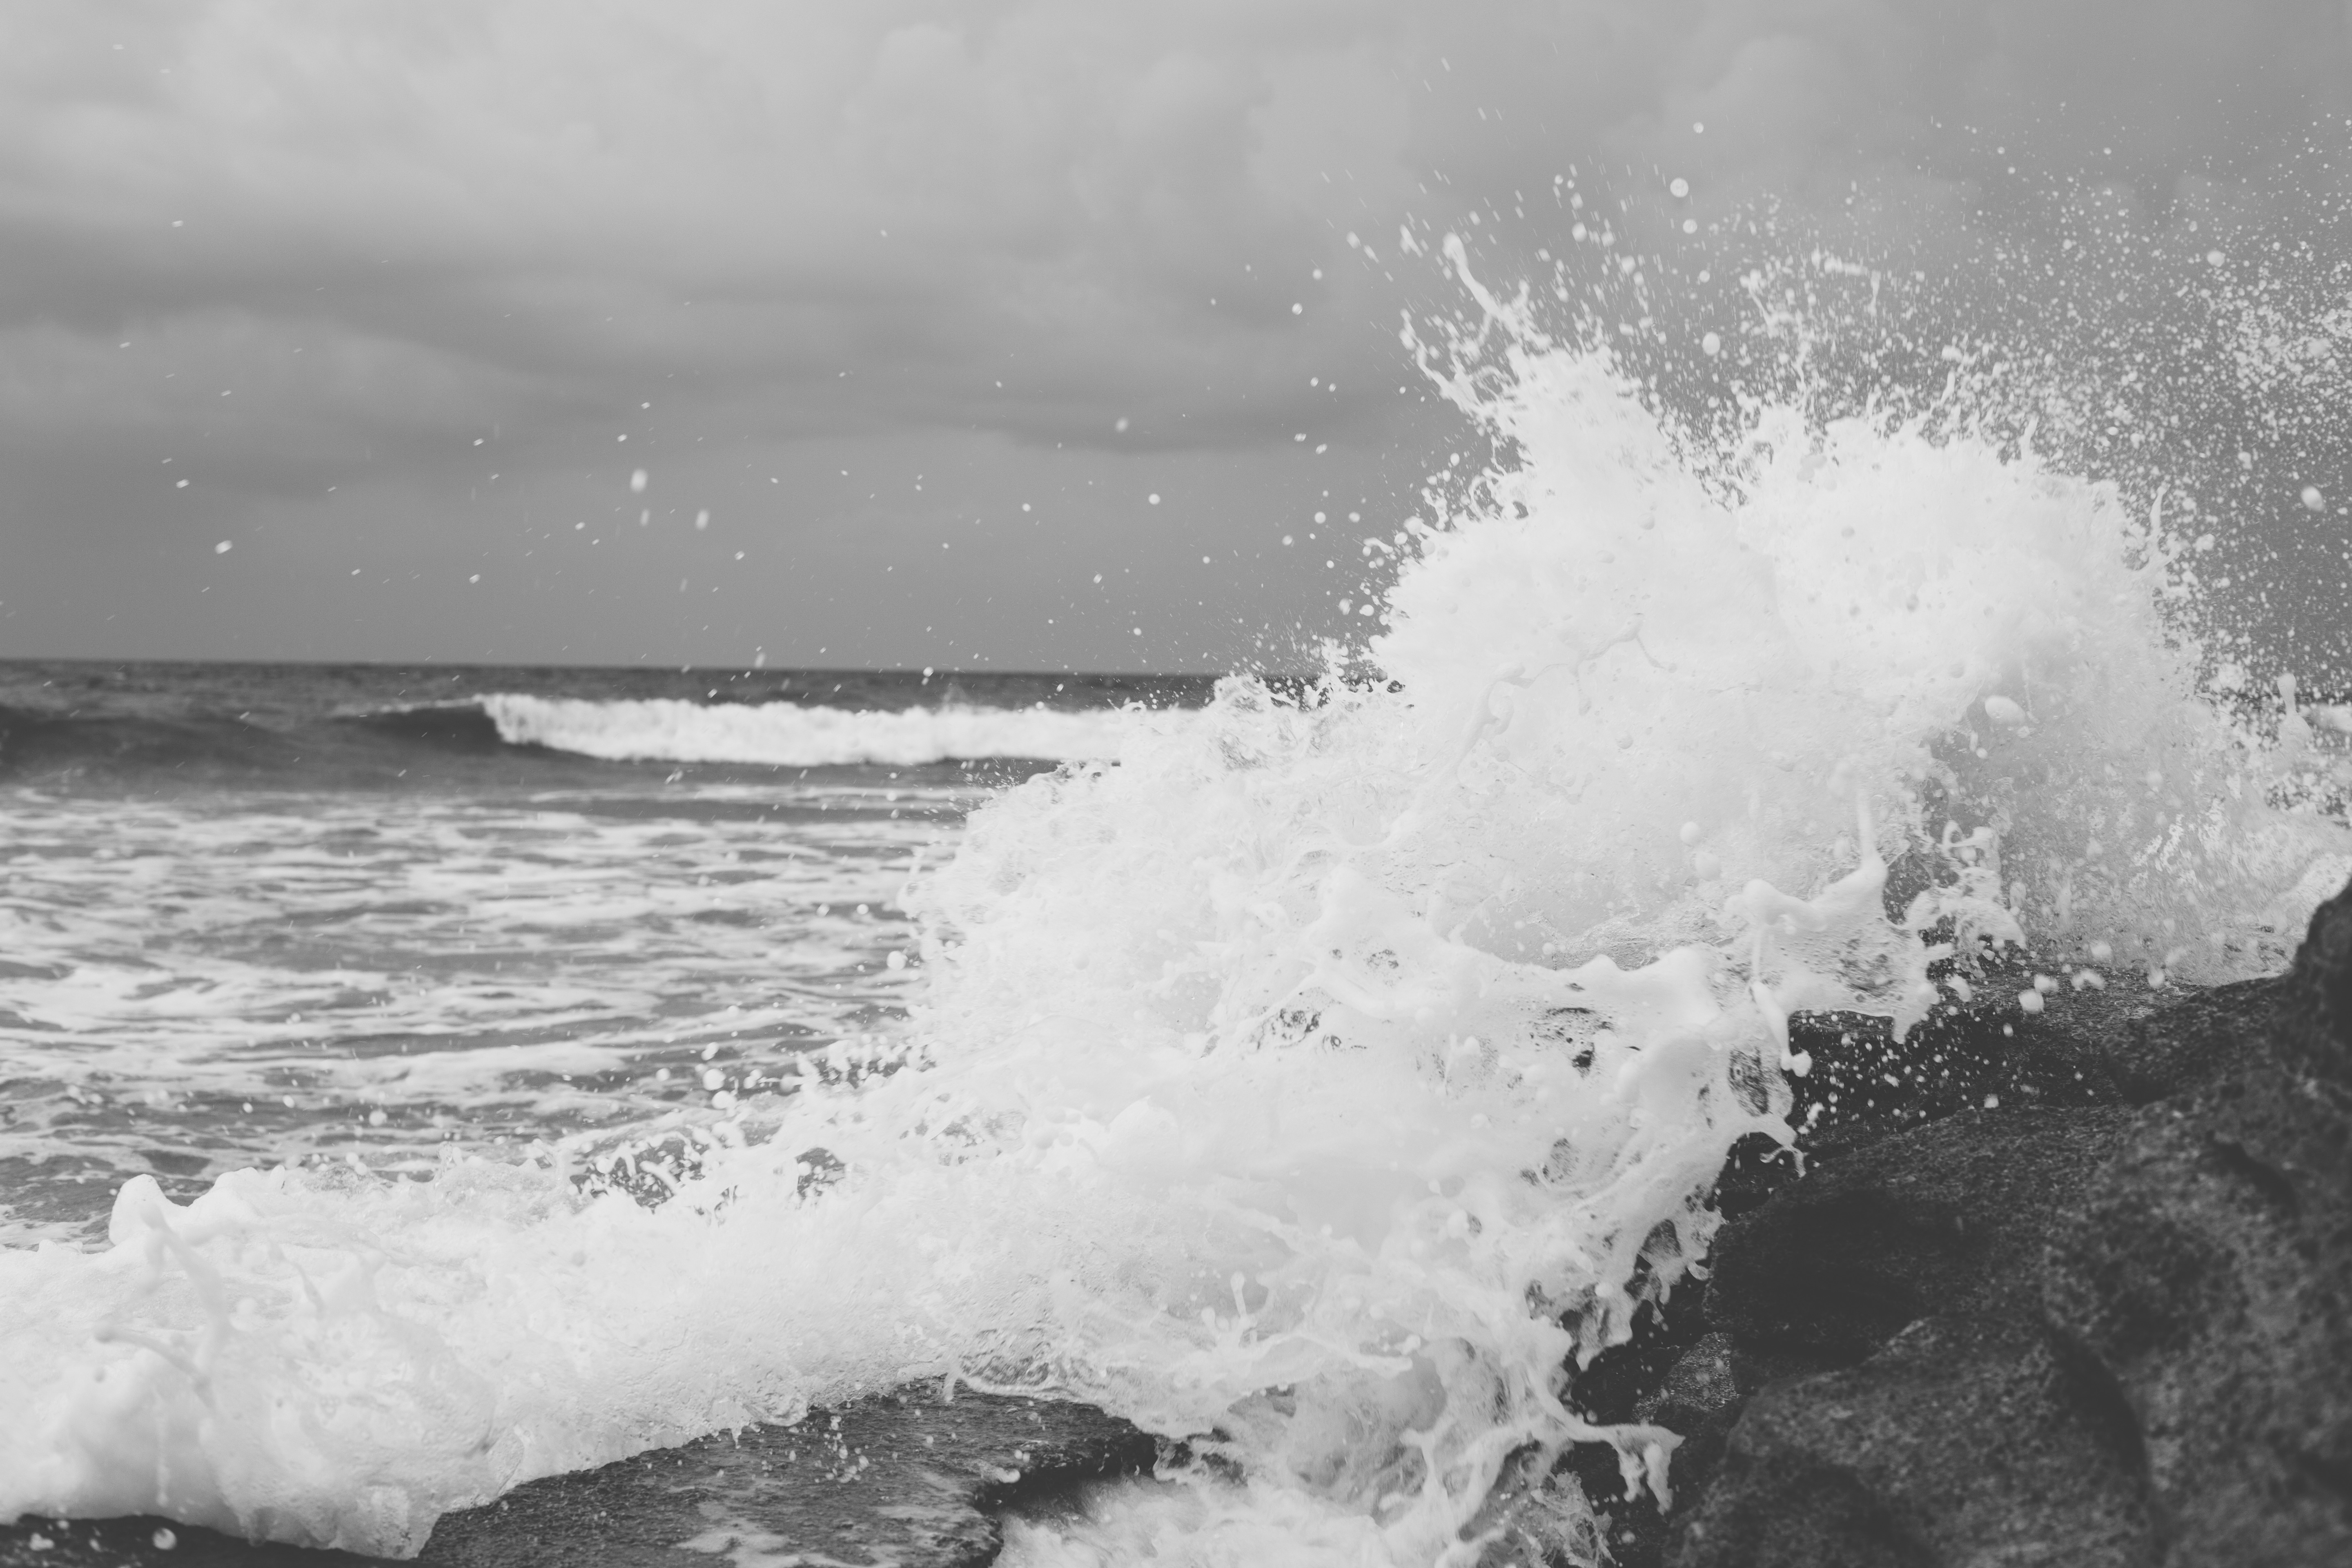
sea, coast, water, ocean, black and white, shore, wave, wind, weather, rapid, monochrome, monochrome photography, atmospheric phenomenon, geological phenomenon, wind wave